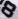
Number: 8